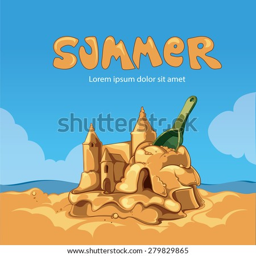
sand castle on the coast of the ocean